Mackintosh MacKay

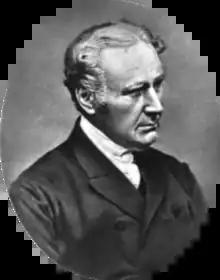
Mackintosh Mackay from Disruption Worthies of the Highlands

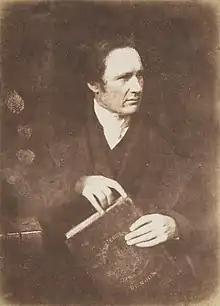
Rev. Dr Mackintosh MacKay, (1800 - 1873). Of Dunoon, Melbourne and Sydney, Church of Scotland and Free Church minister, Gaelic scholar

Mackintosh MacKay (1793 – 1873) was a Scottish minister and author who served as Moderator of the General Assembly of the Free Church of Scotland in 1849. He edited the Highland Society's prodigious Gaelic dictionary ('Dictionarium Scoto-Celticum) in 1828.